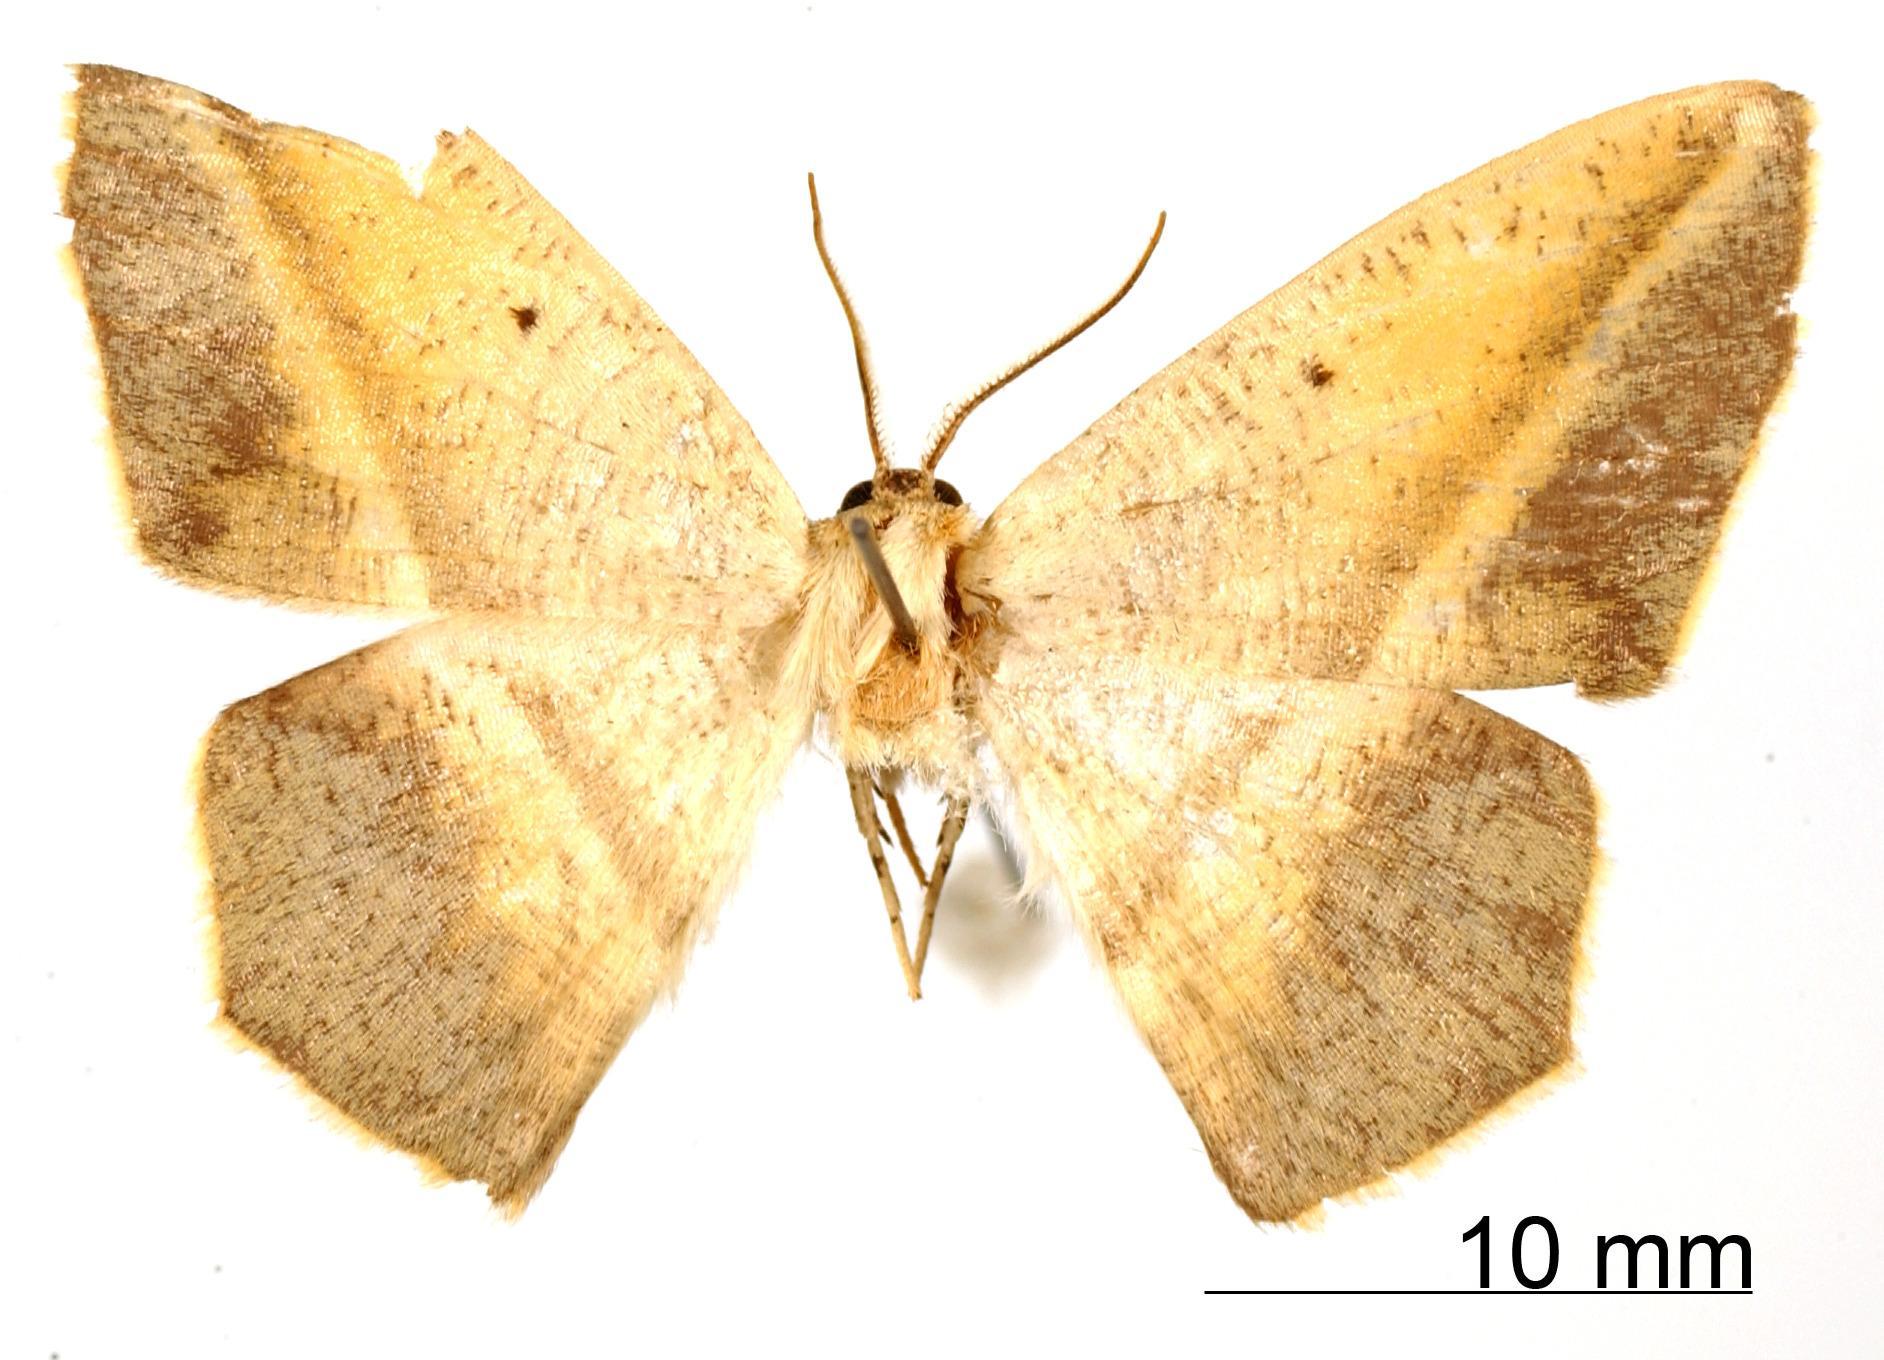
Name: Neoblasta sublimbata
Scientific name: Neoblasta sublimbata Dognin, 1910
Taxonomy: Animalia, Arthropoda, Insecta, Lepidoptera, Geometridae, Ennominae
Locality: St. Jean du Maroni, French Guiana, French Guiana